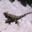
Label: lizard